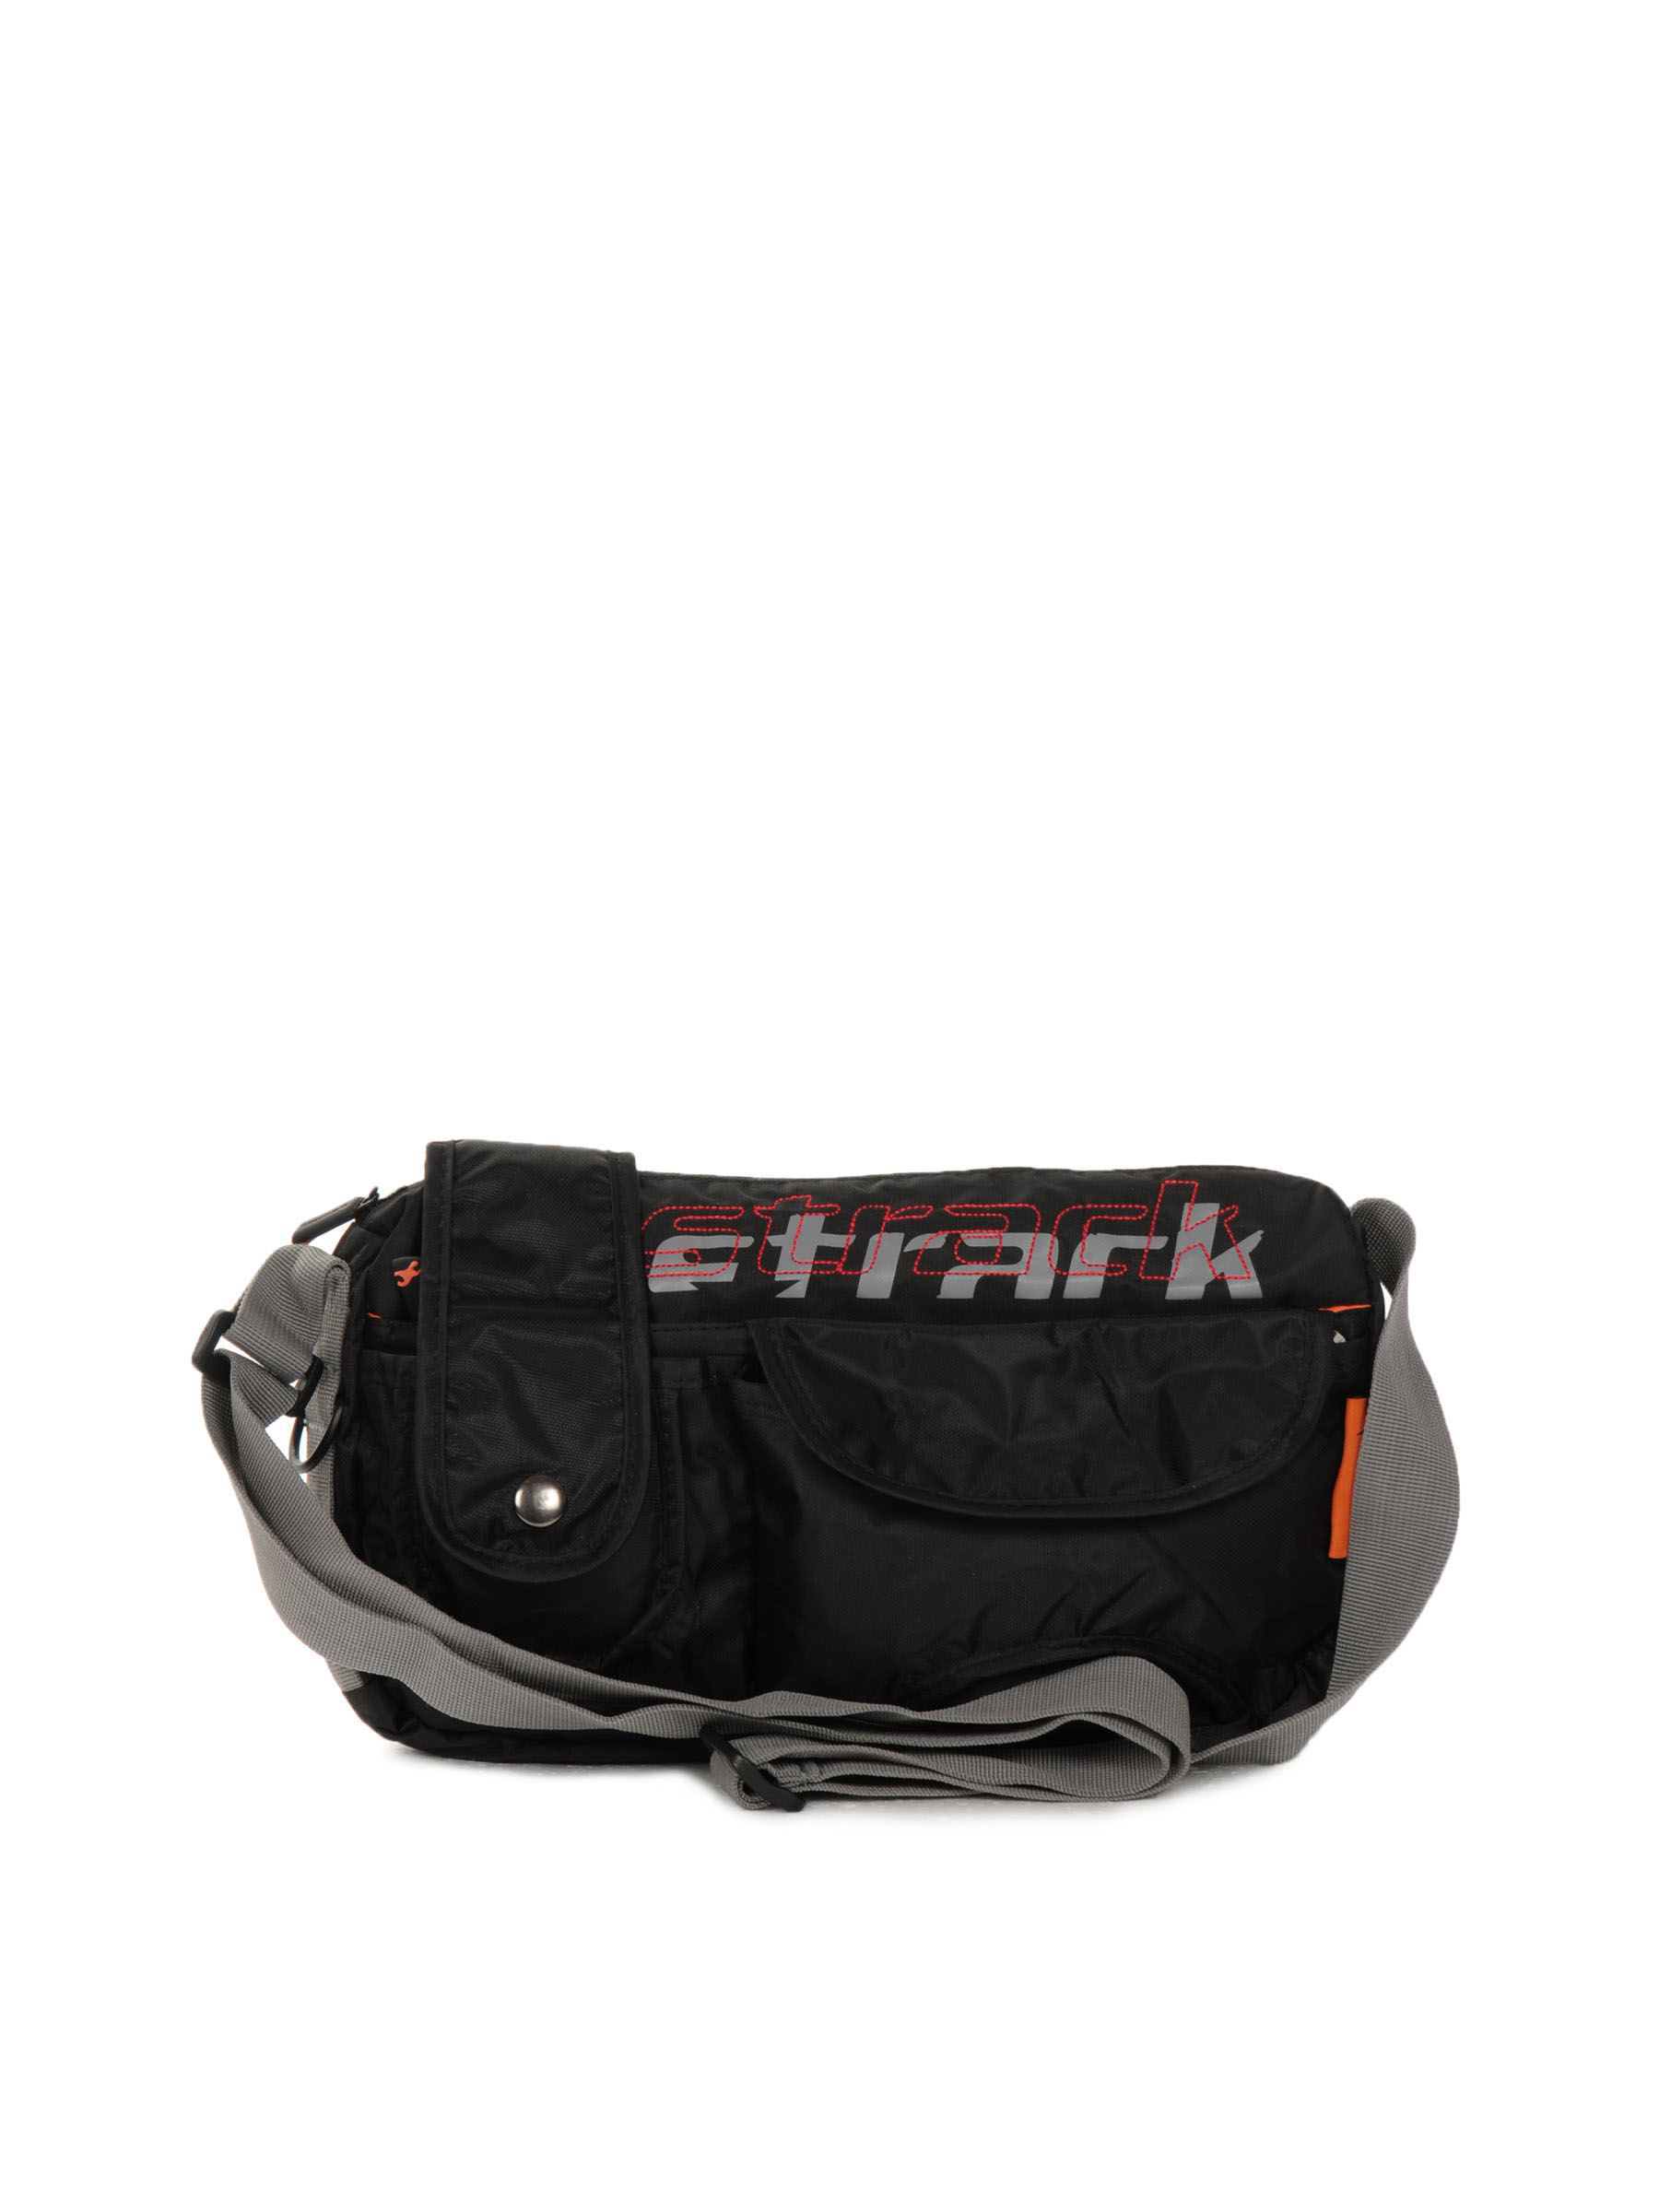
Fastrack Women Polyester Black HandBag
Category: Accessories / Bags / Handbags
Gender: Women
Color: Black
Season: Winter 2016
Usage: Casual